Roman Sakin

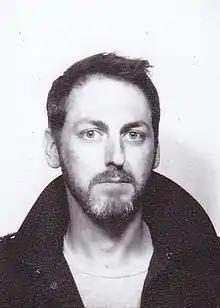
Sakin in 2011

Roman Sakin (born 17 March 1976) is a Russian sculptor. He lives and works in Moscow.